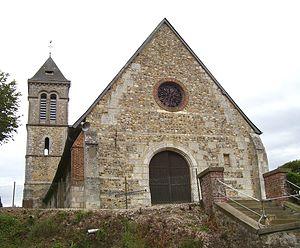
Église de Saint-Georges-du-Vièvre, clocher 12e siècle, nef remaniée au 18e siècle (Eure, 27, Haute-Normandie).